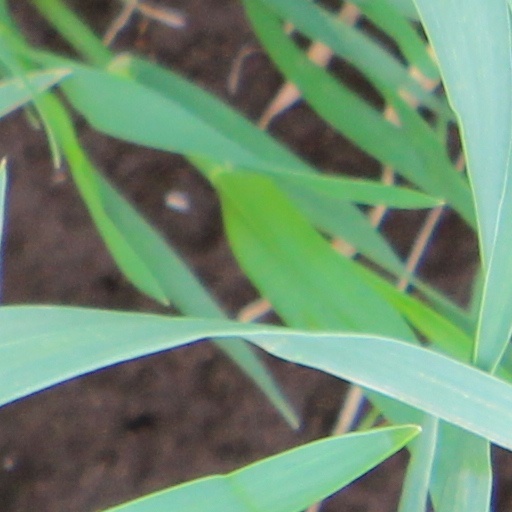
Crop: wheat